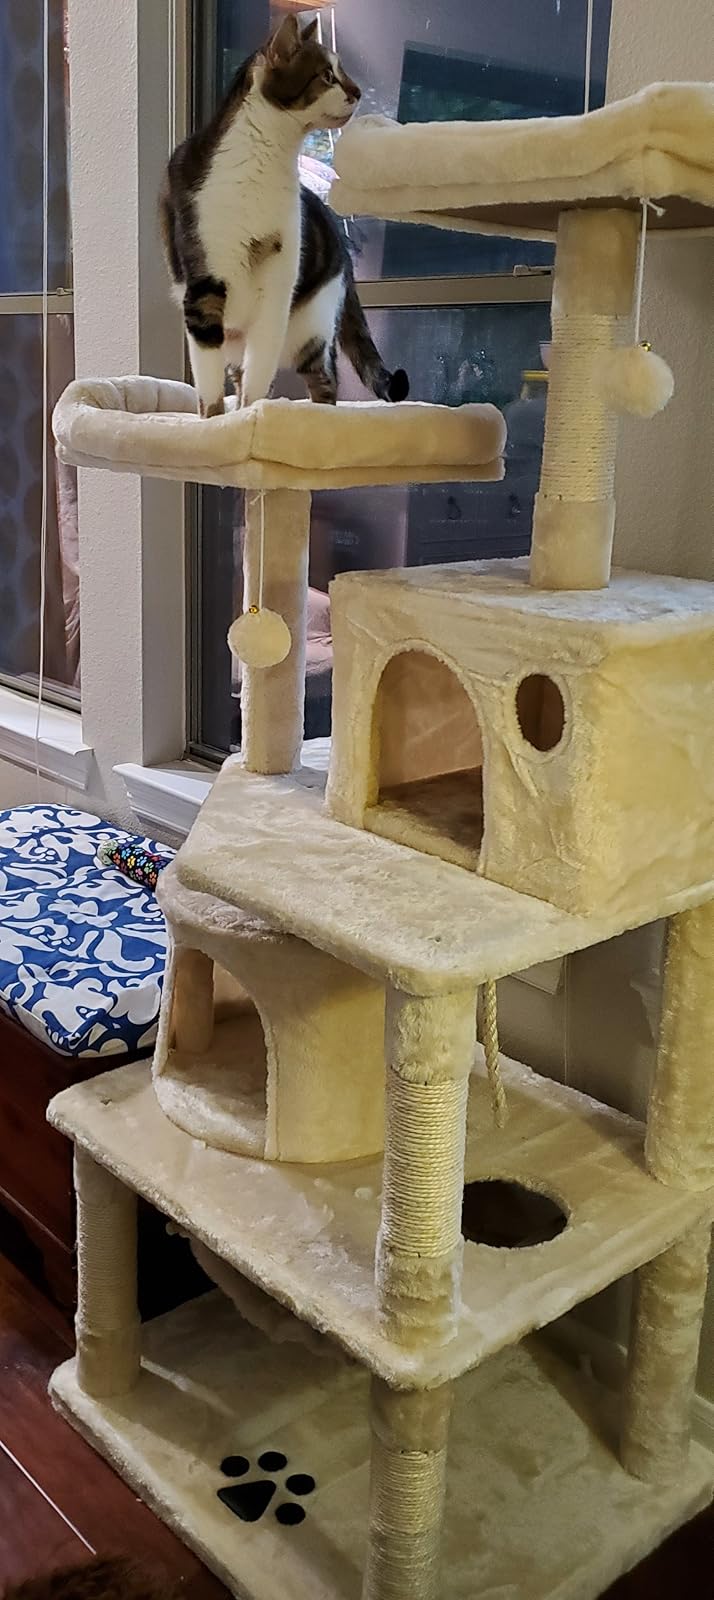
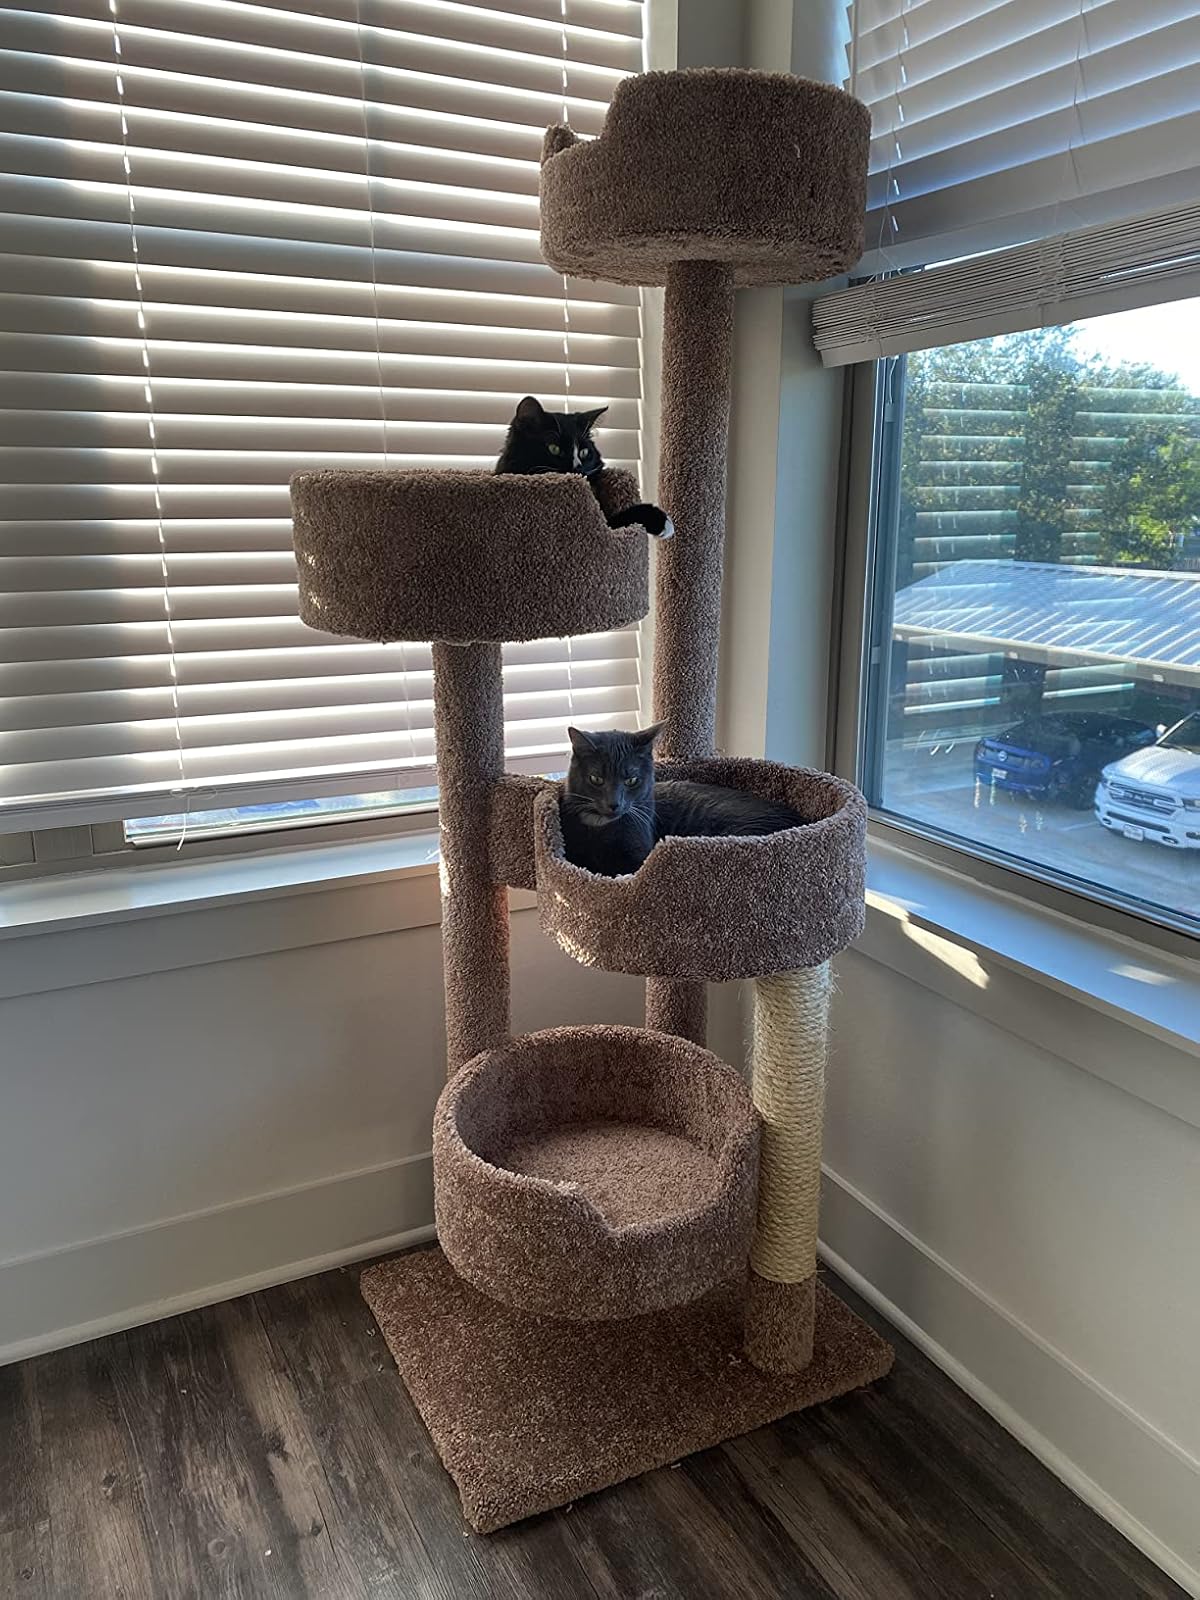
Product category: items_cat tree
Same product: no